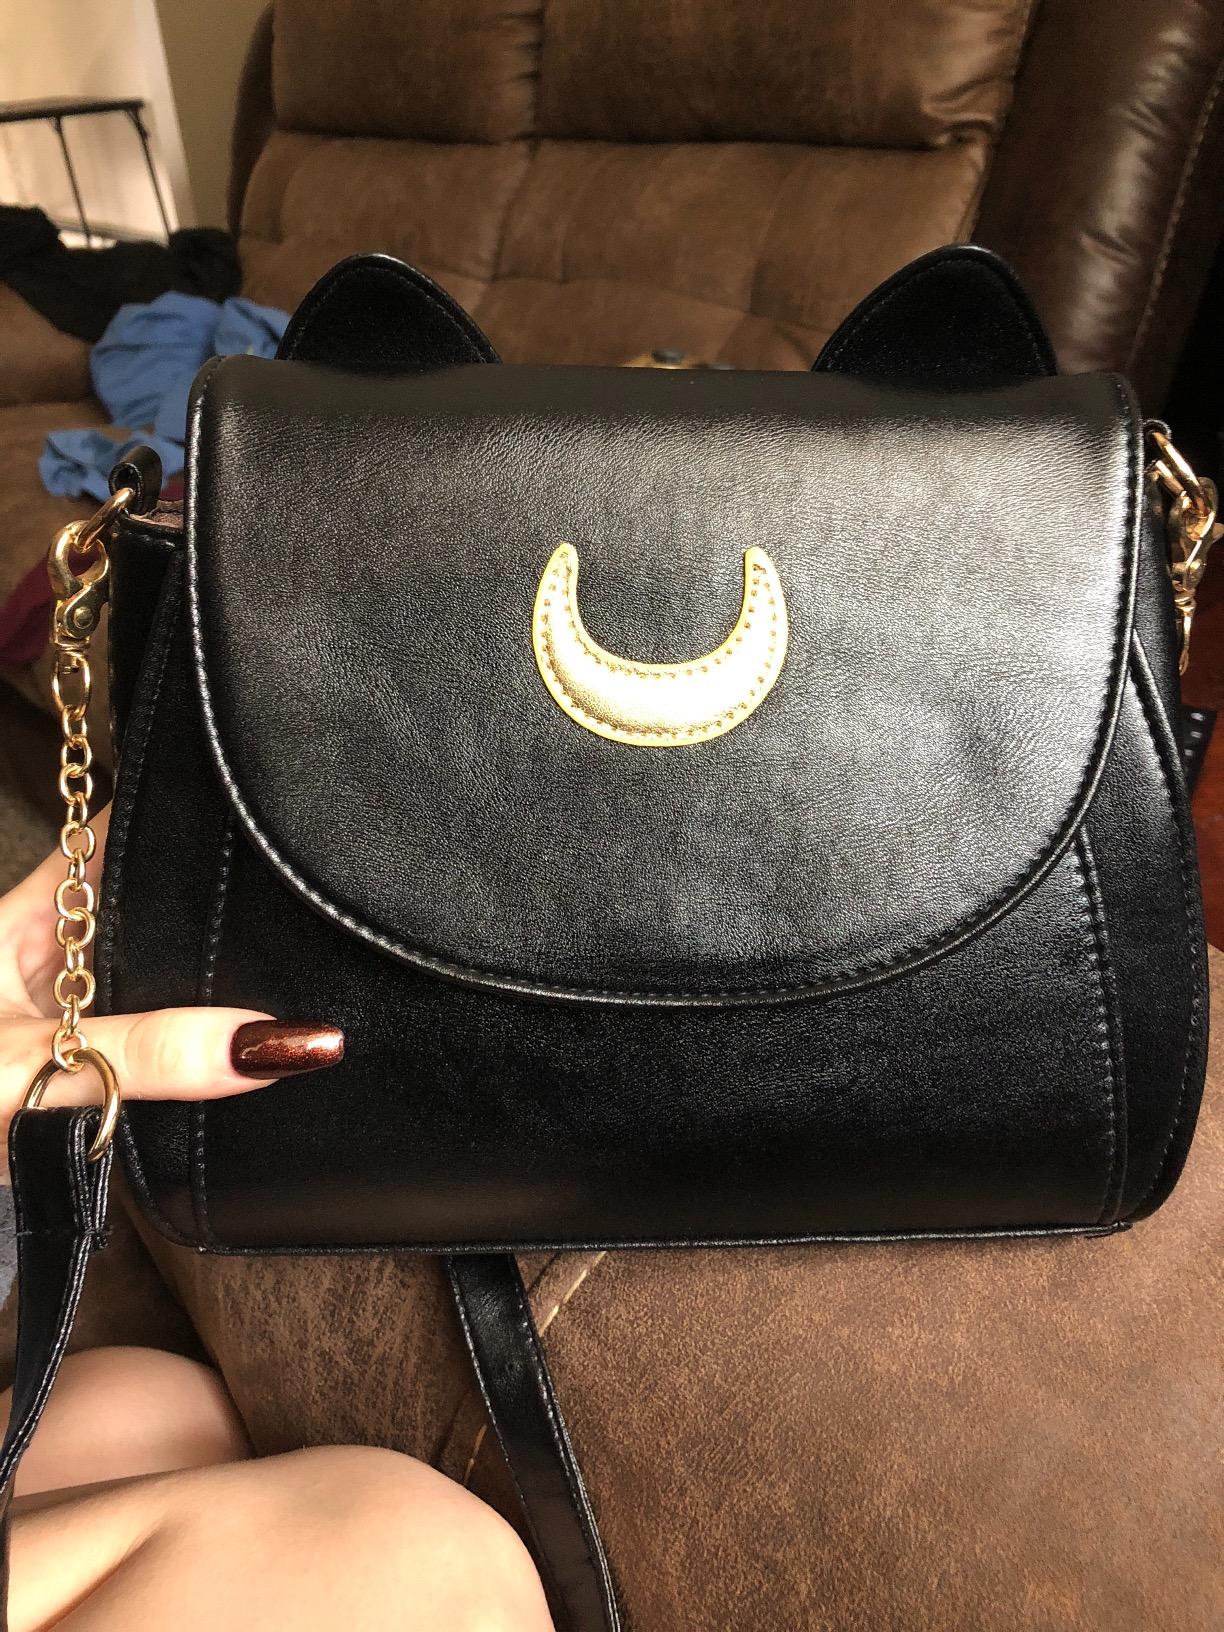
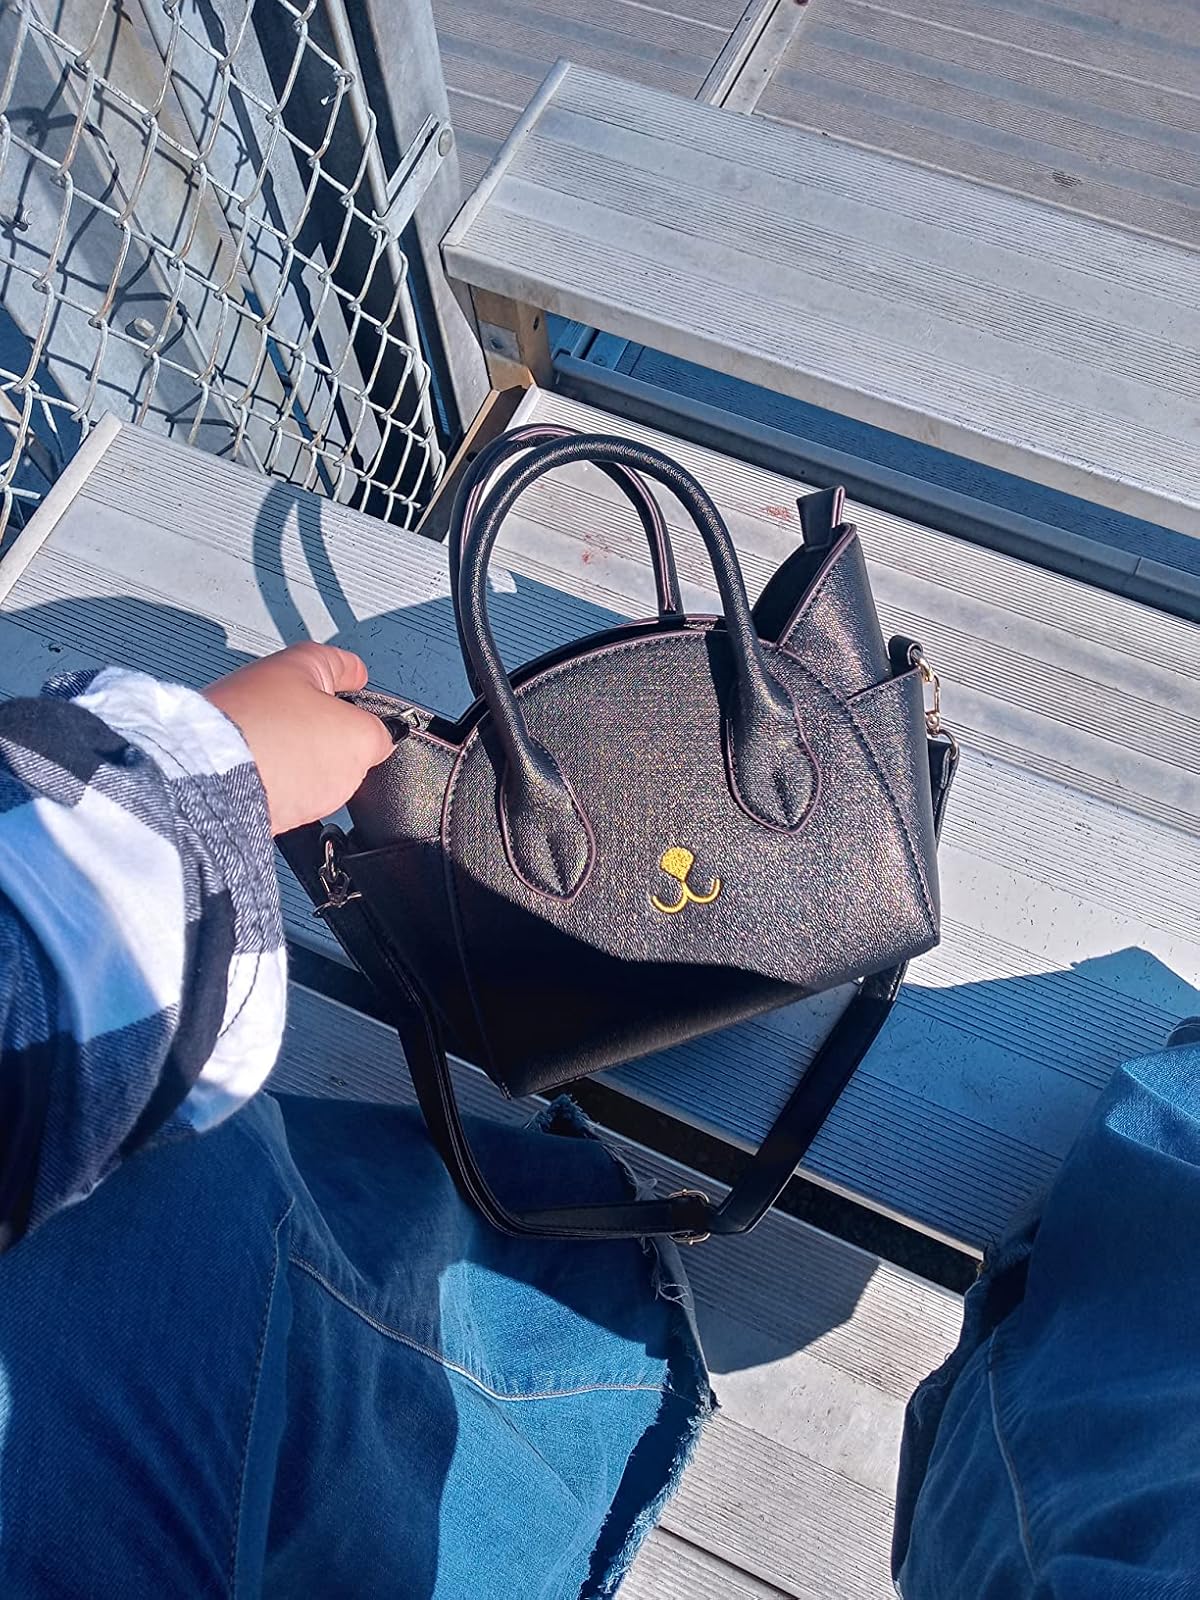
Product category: accessories_handbag
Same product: no